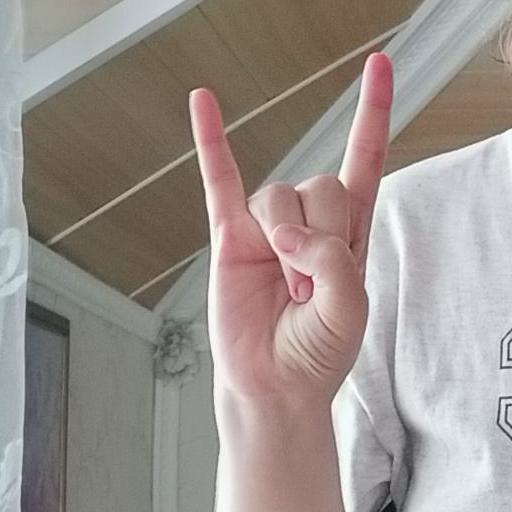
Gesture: rock